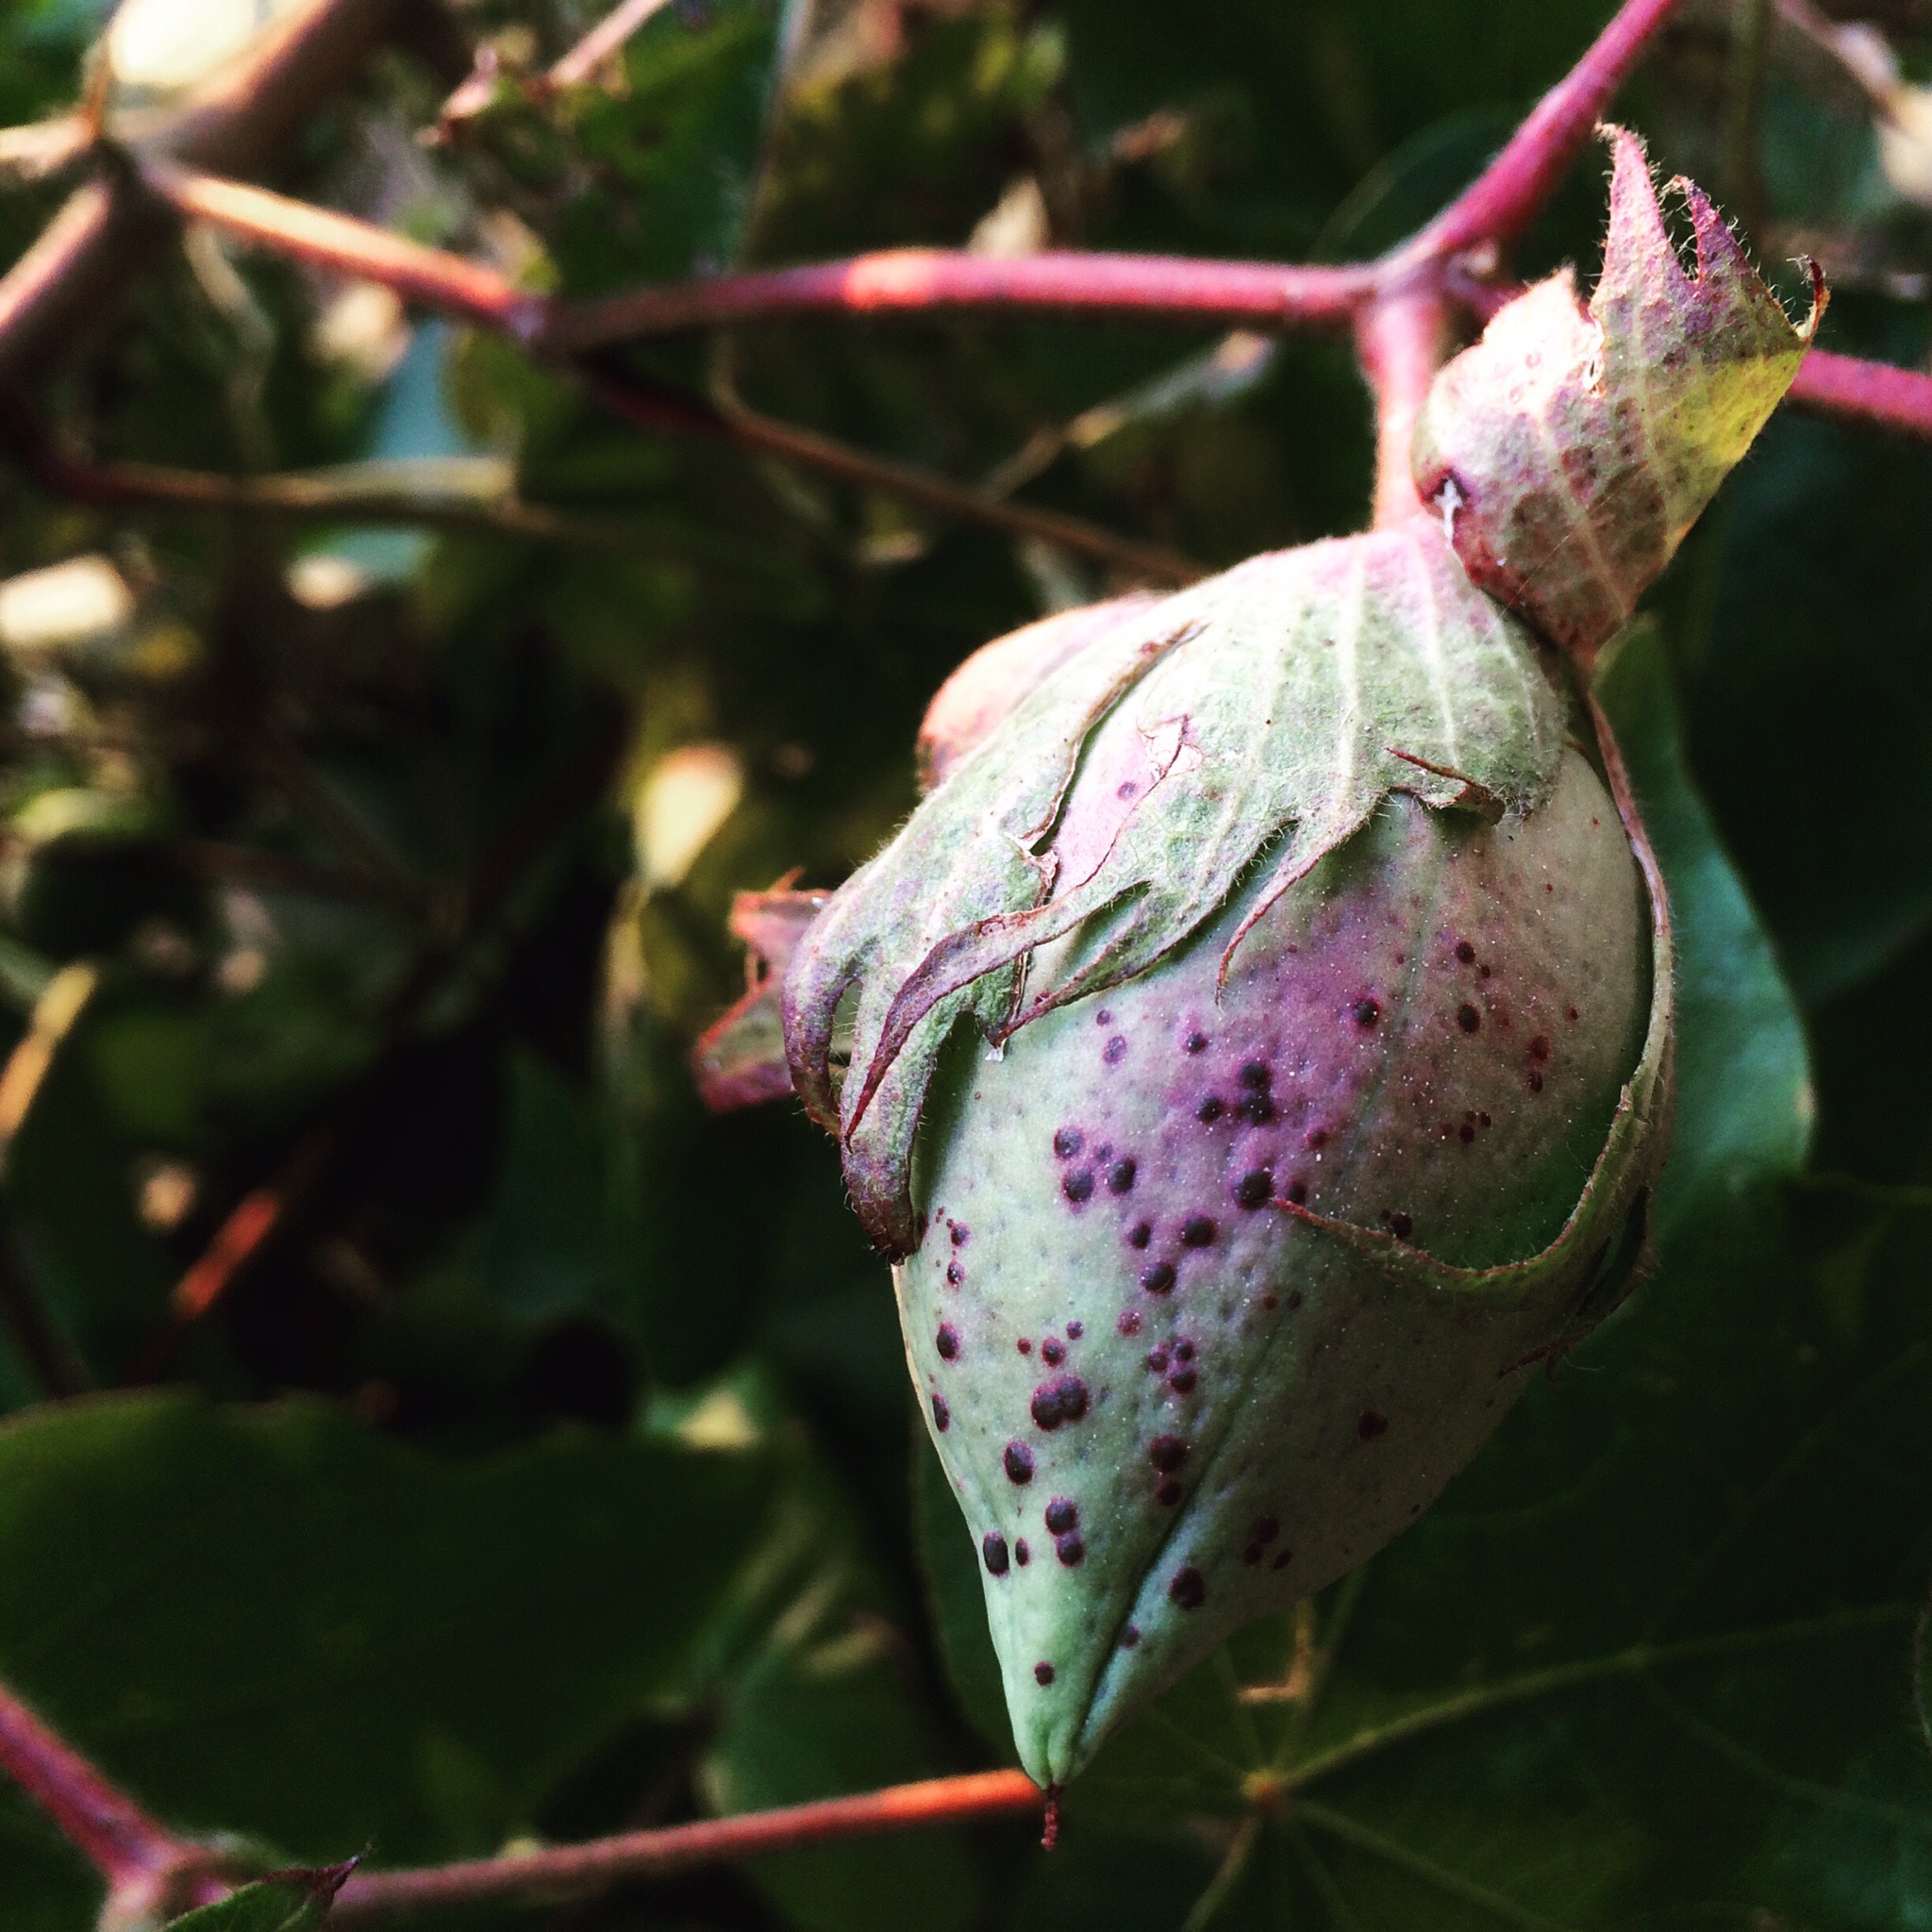
nature, branch, blossom, plant, leaf, flower, produce, hummingbird, botany, flora, close up, shrub, bud, macro photography, flowering plant, land plant, thorns spines and prickles